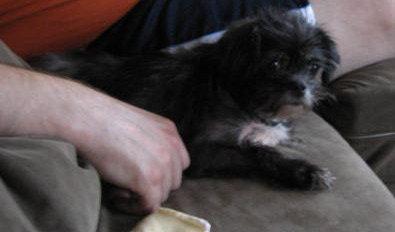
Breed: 200-n000012-affenpinscher